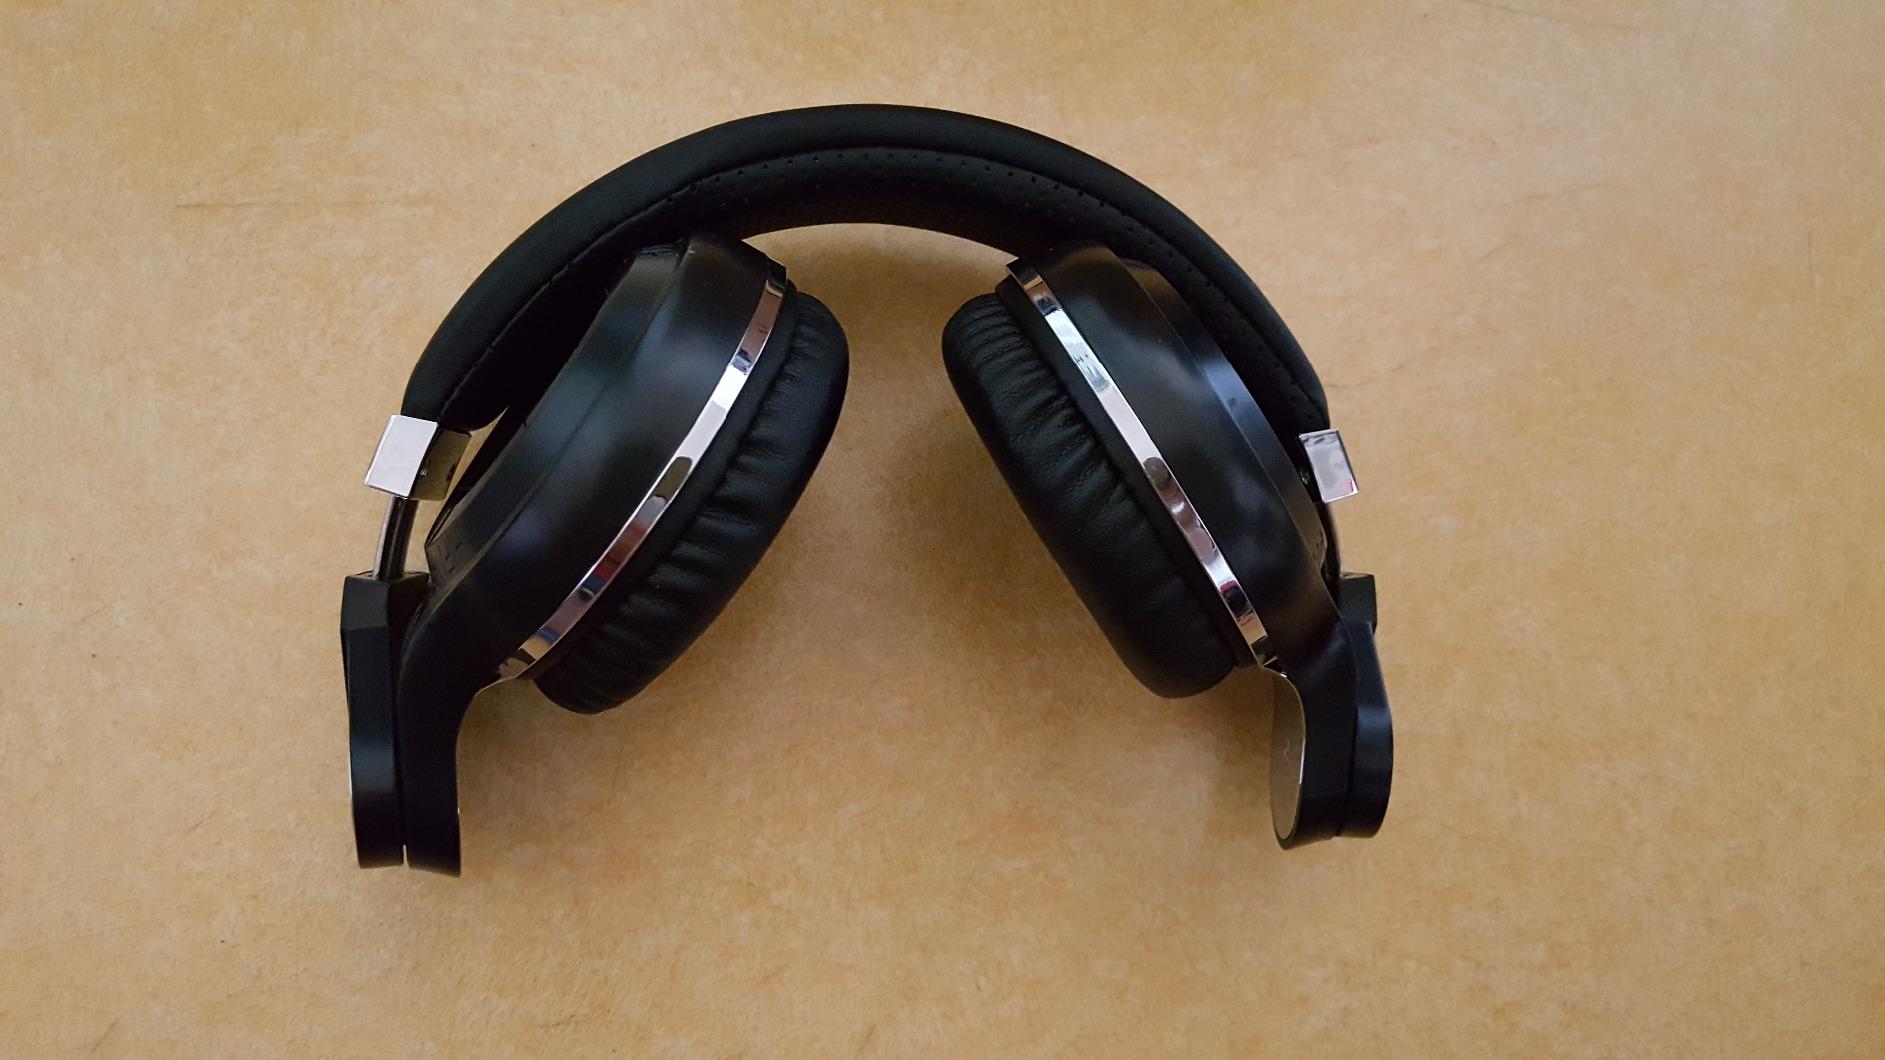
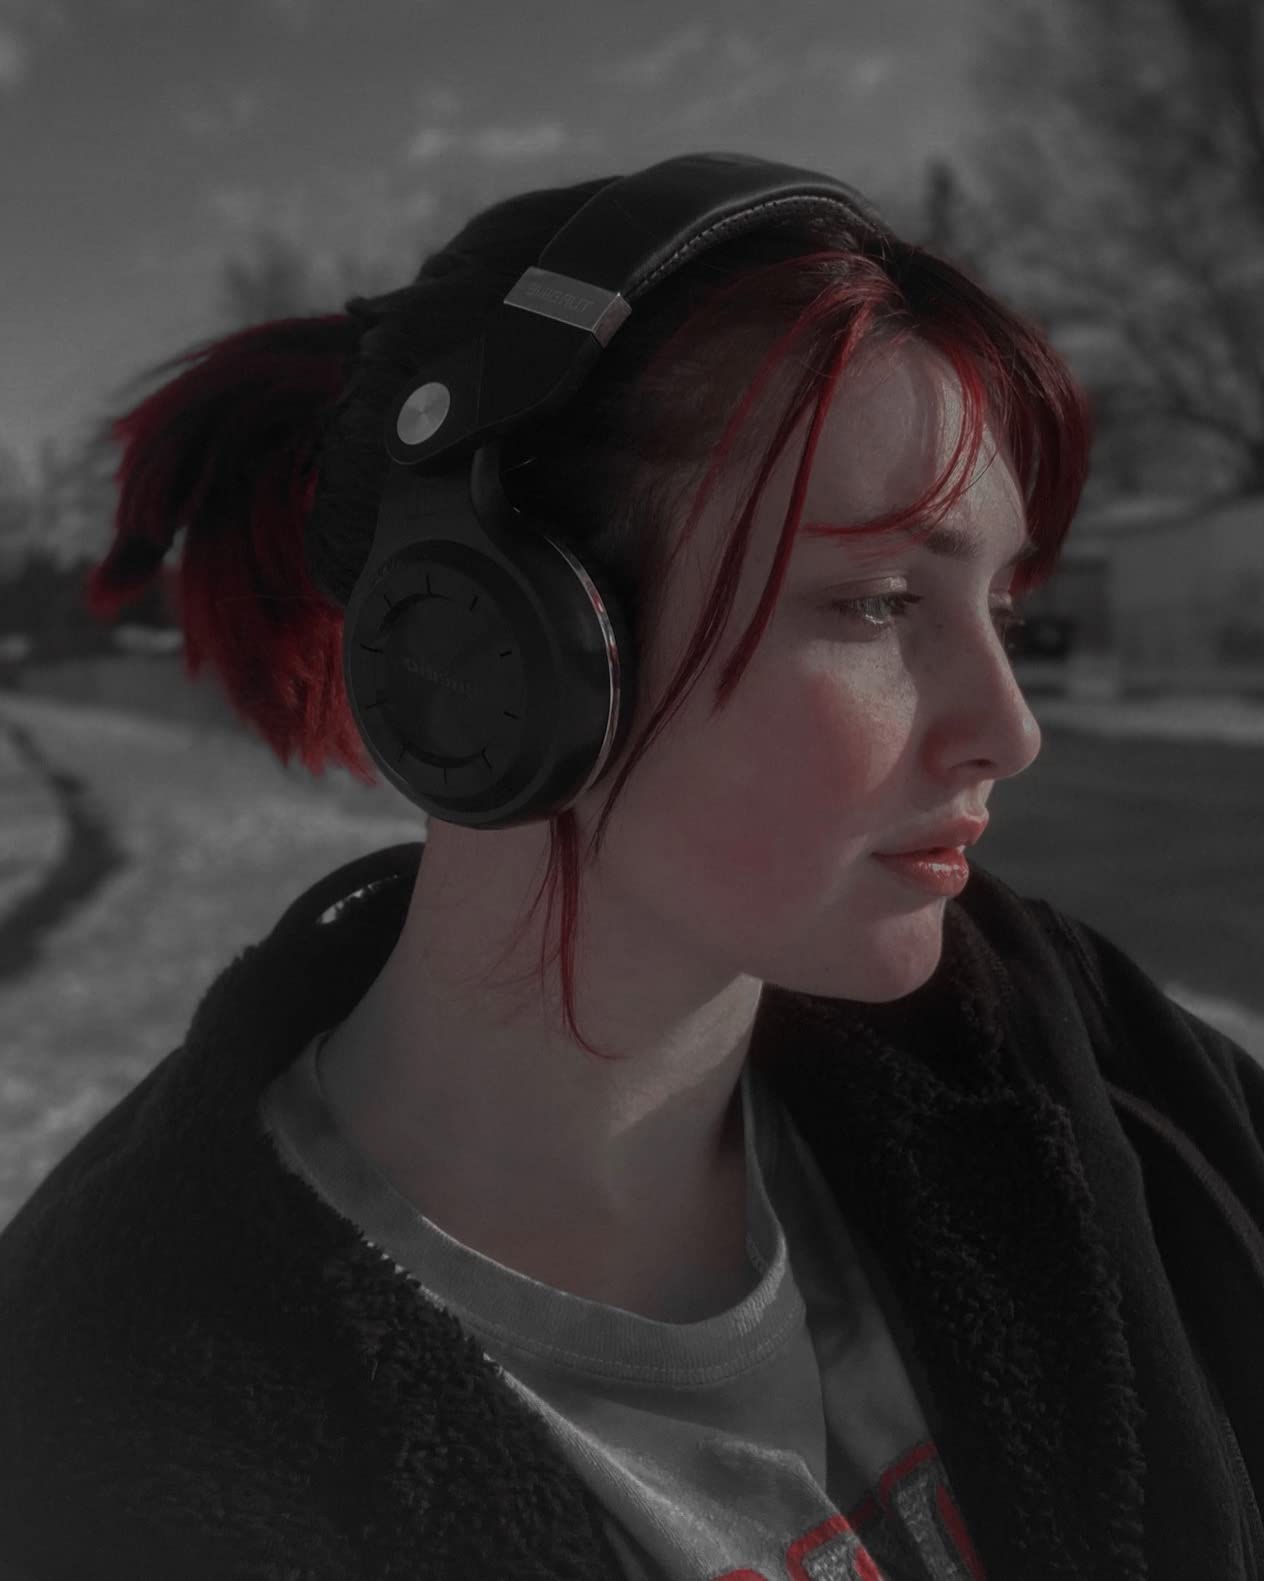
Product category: headphones
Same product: no